Nederlandsche vogelen

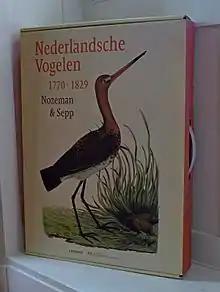
"Nederlandsche Vogelen" (reprint 2014, in the cassette)

In 2014 a reprint of "Nederlandsche vogelen" was published in a cooperation between and the Koninklijke Bibliotheek (KB, literally: Royal Library (of the Netherlands)). The 5 volumes were published in one giant book in the original size of 56 x 39,5 cm.